Paulinho (footballer, born July 1988)

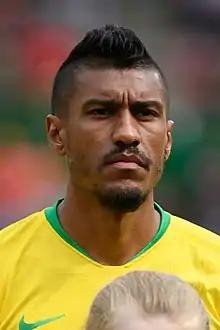
Paulinho with Brazil in 2018

José Paulo Bezerra Maciel Júnior (born 25 July 1988), known as Paulinho, is a Brazilian former professional footballer who played as a midfielder.